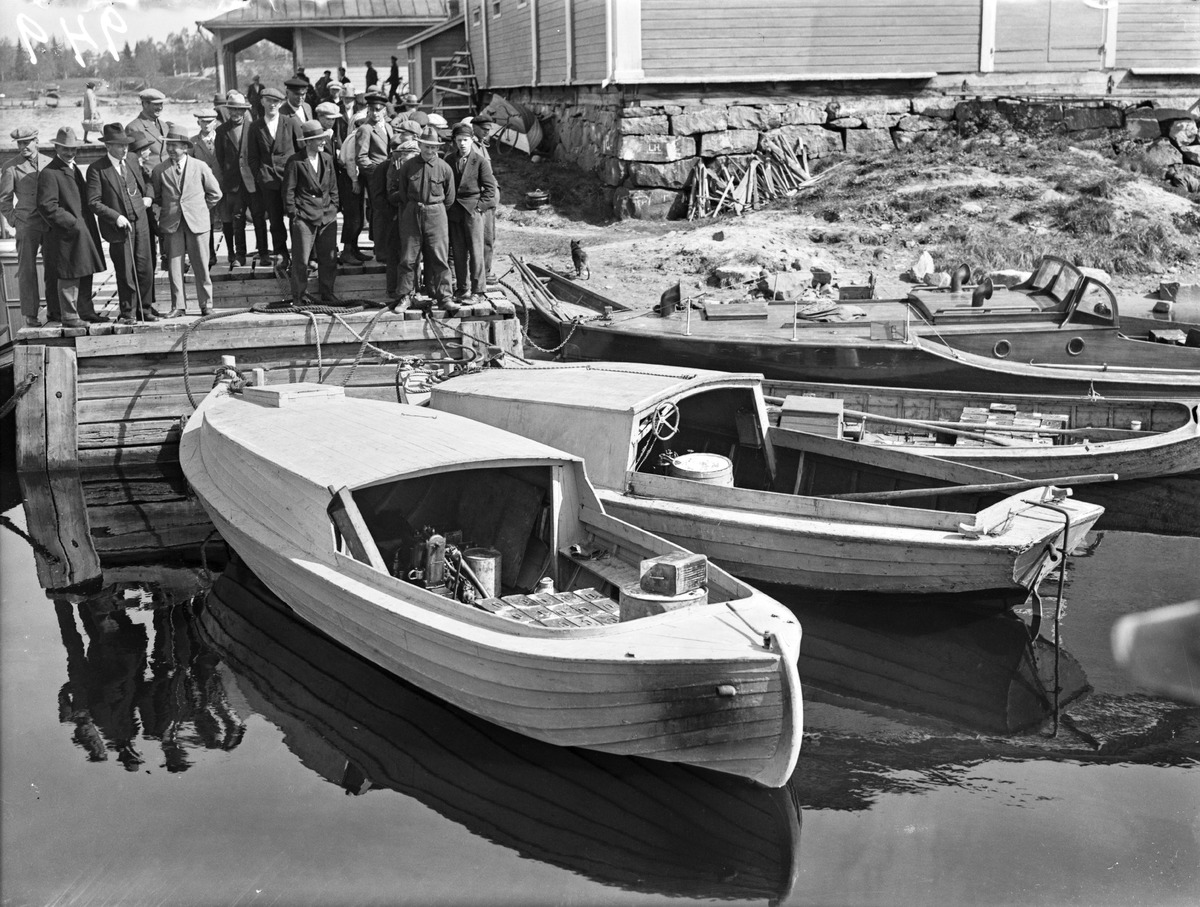
Takavarikoituja moottoriveneitä
Confiscated motor boats
sisällön kuvaus: Takavarikoituja moottoriveneitä spriilasteineen Oulun venevalkamassa 29.5.1931. content description: Confiscated motor boats loaded with spirit at Oulu boat haven on May 29, 1931.
Vuosi: 1930
Paikka: Suomi, Oulu, Suomi, Pohjois-Pohjanmaa, Oulu
Aiheet: spriilastit; spriin salakuljetus; salakuljetus; salakauppa; takavarikko; moottoriveneet; satamat; confiscated spirits; motor boats; confiscation; smuggling